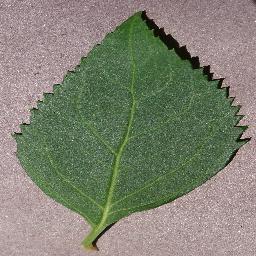
Label: Cherry___healthy